Iodine

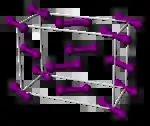
Structure of solid iodine

Iodine is the fourth halogen, being a member of group 17 in the periodic table, below fluorine, chlorine, and bromine; since astatine and tennessine are radioactive, iodine is the heaviest stable halogen. Iodine has an electron configuration of [Kr]5s4d5p, with the seven electrons in the fifth and outermost shell being its valence electrons. Like the other halogens, it is one electron short of a full octet and is hence an oxidising agent, reacting with many elements in order to complete its outer shell, although in keeping with periodic trends, it is the weakest oxidising agent among the stable halogens: it has the lowest electronegativity among them, just 2.66 on the Pauling scale (compare fluorine, chlorine, and bromine at 3.98, 3.16, and 2.96 respectively; astatine continues the trend with an electronegativity of 2.2). Elemental iodine hence forms diatomic molecules with chemical formula I, where two iodine atoms share a pair of electrons in order to each achieve a stable octet for themselves; at high temperatures, these diatomic molecules reversibly dissociate a pair of iodine atoms. Similarly, the iodide anion, I, is the strongest reducing agent among the stable halogens, being the most easily oxidised back to diatomic I. (Astatine goes further, being indeed unstable as At and readily oxidised to At or At.)